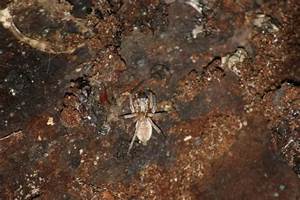
Label: ragno